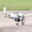
Label: airplane